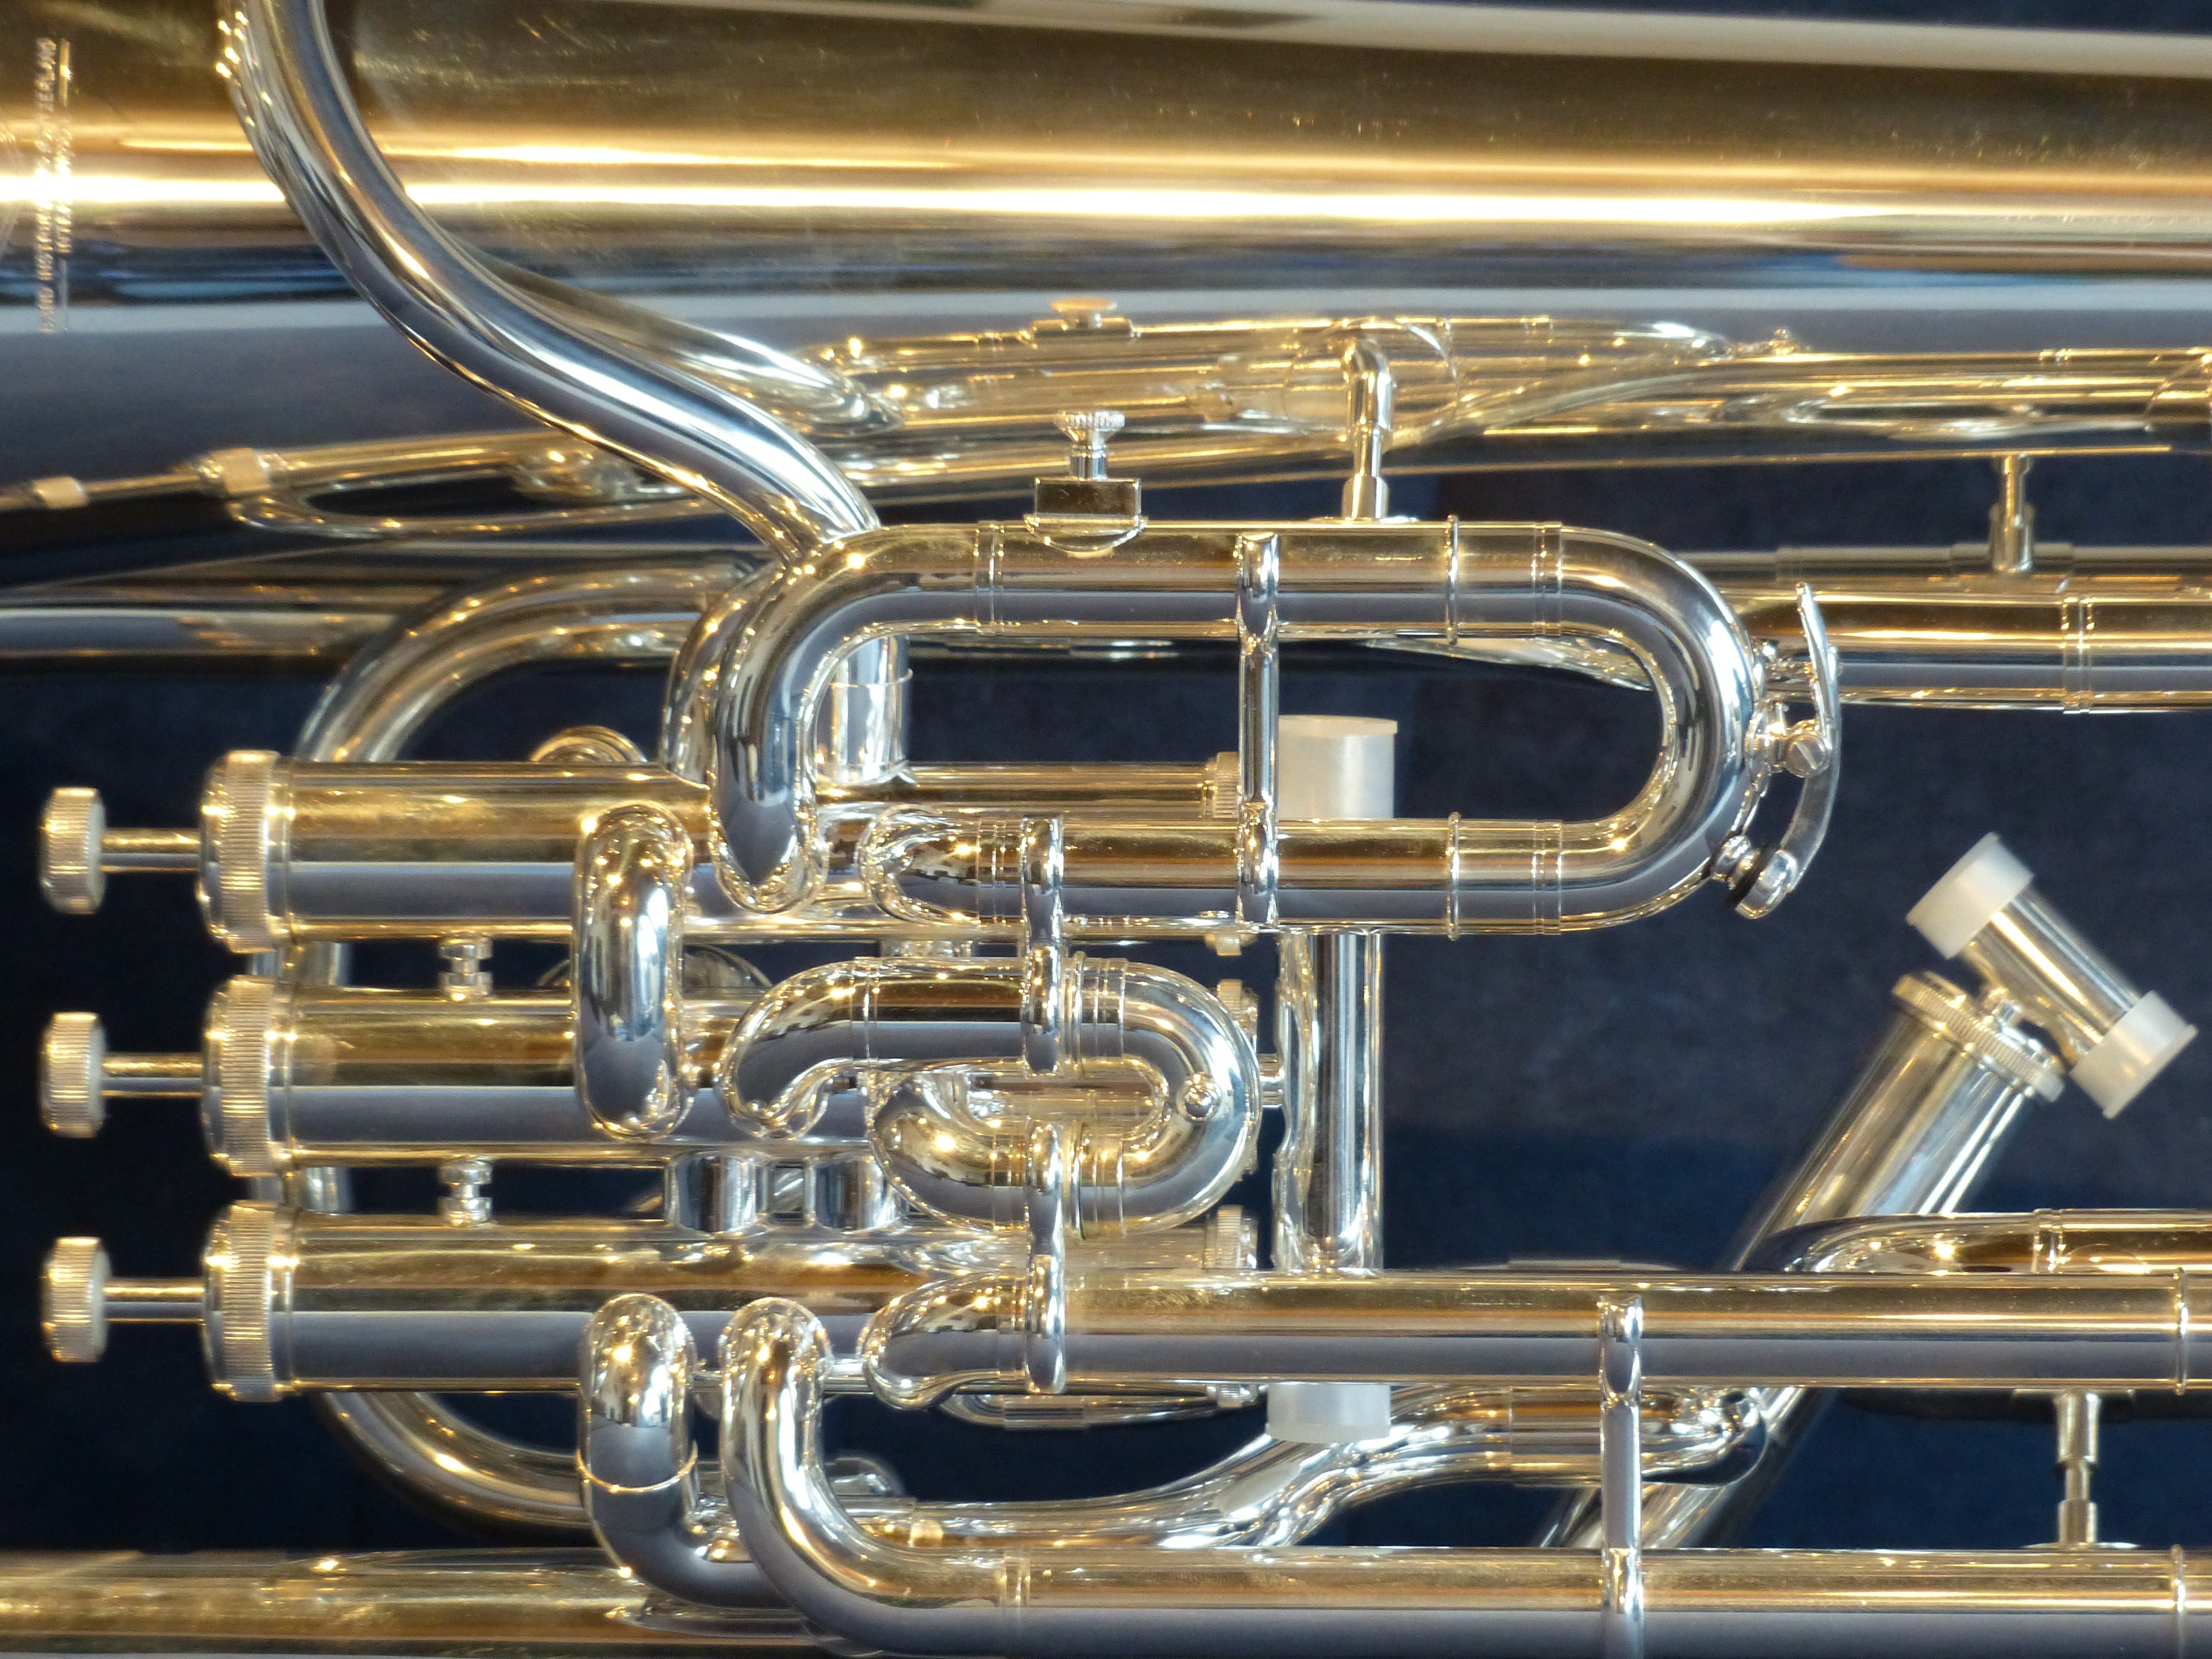
music, shine, instrument, musical instrument, trombone, sheet, pipes, silver, rays, trains, trumpet, tuba, bass guitar, wind instrument, bugle, brass instrument, string instrument, sousaphone, baritone saxophone, euphonium, types of trombone, saxhorn, alto horn, p rinet valves